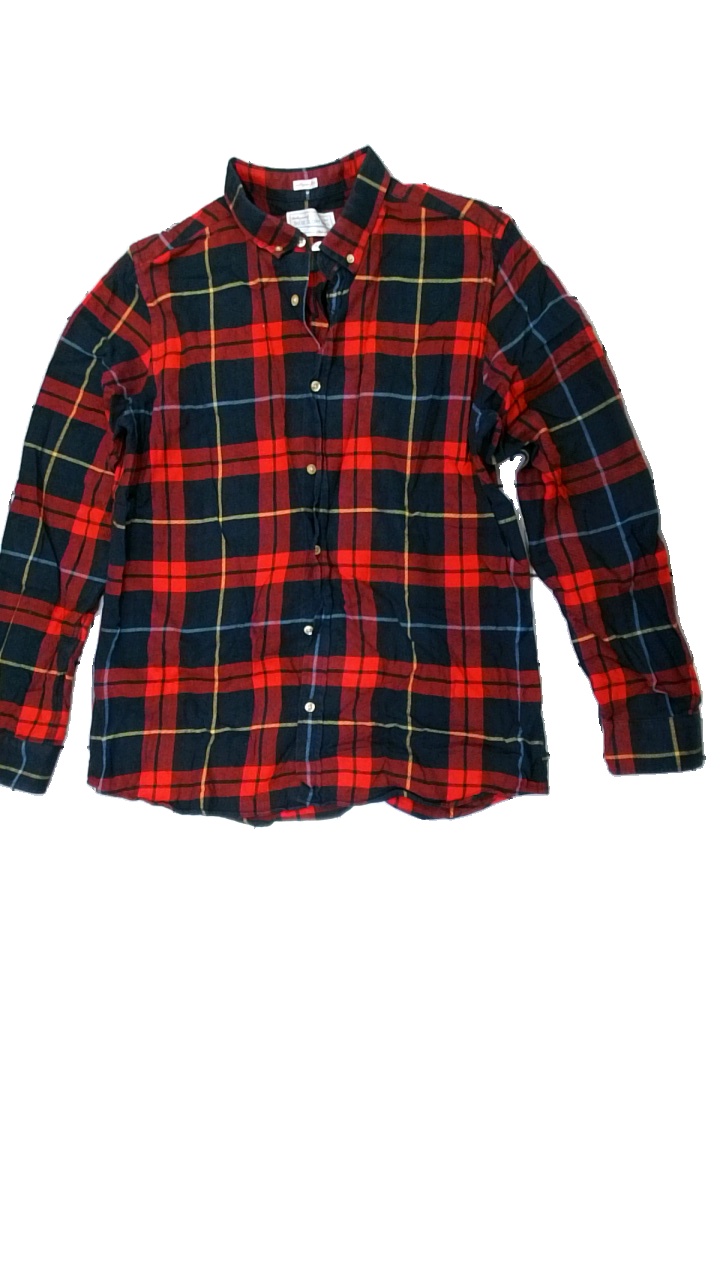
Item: Shirt (Men)
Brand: These Glory Days
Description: rutig skjorta
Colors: Black, Red, Yellow, Multicolor
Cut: Regular
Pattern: Checkered print
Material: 100% cotton
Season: All
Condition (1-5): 5
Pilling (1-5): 5
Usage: Reuse
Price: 50-100